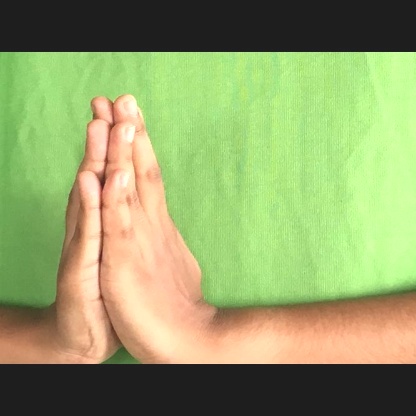
Mudra: Anjali